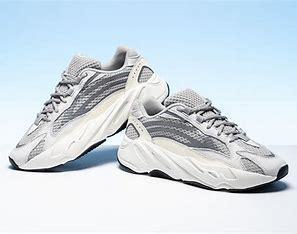
Brand: Adidas
Model: Yeezy Boost 700